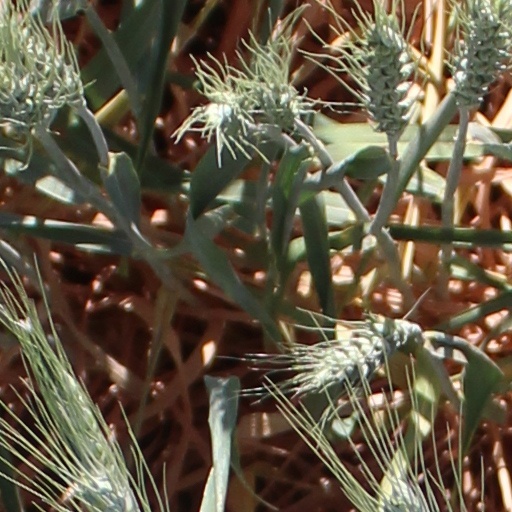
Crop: wheat